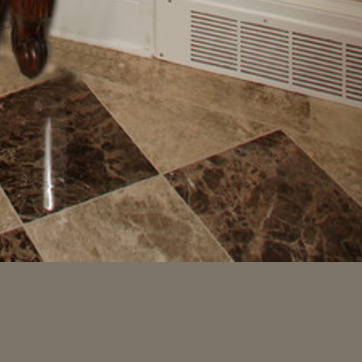
Material: tile